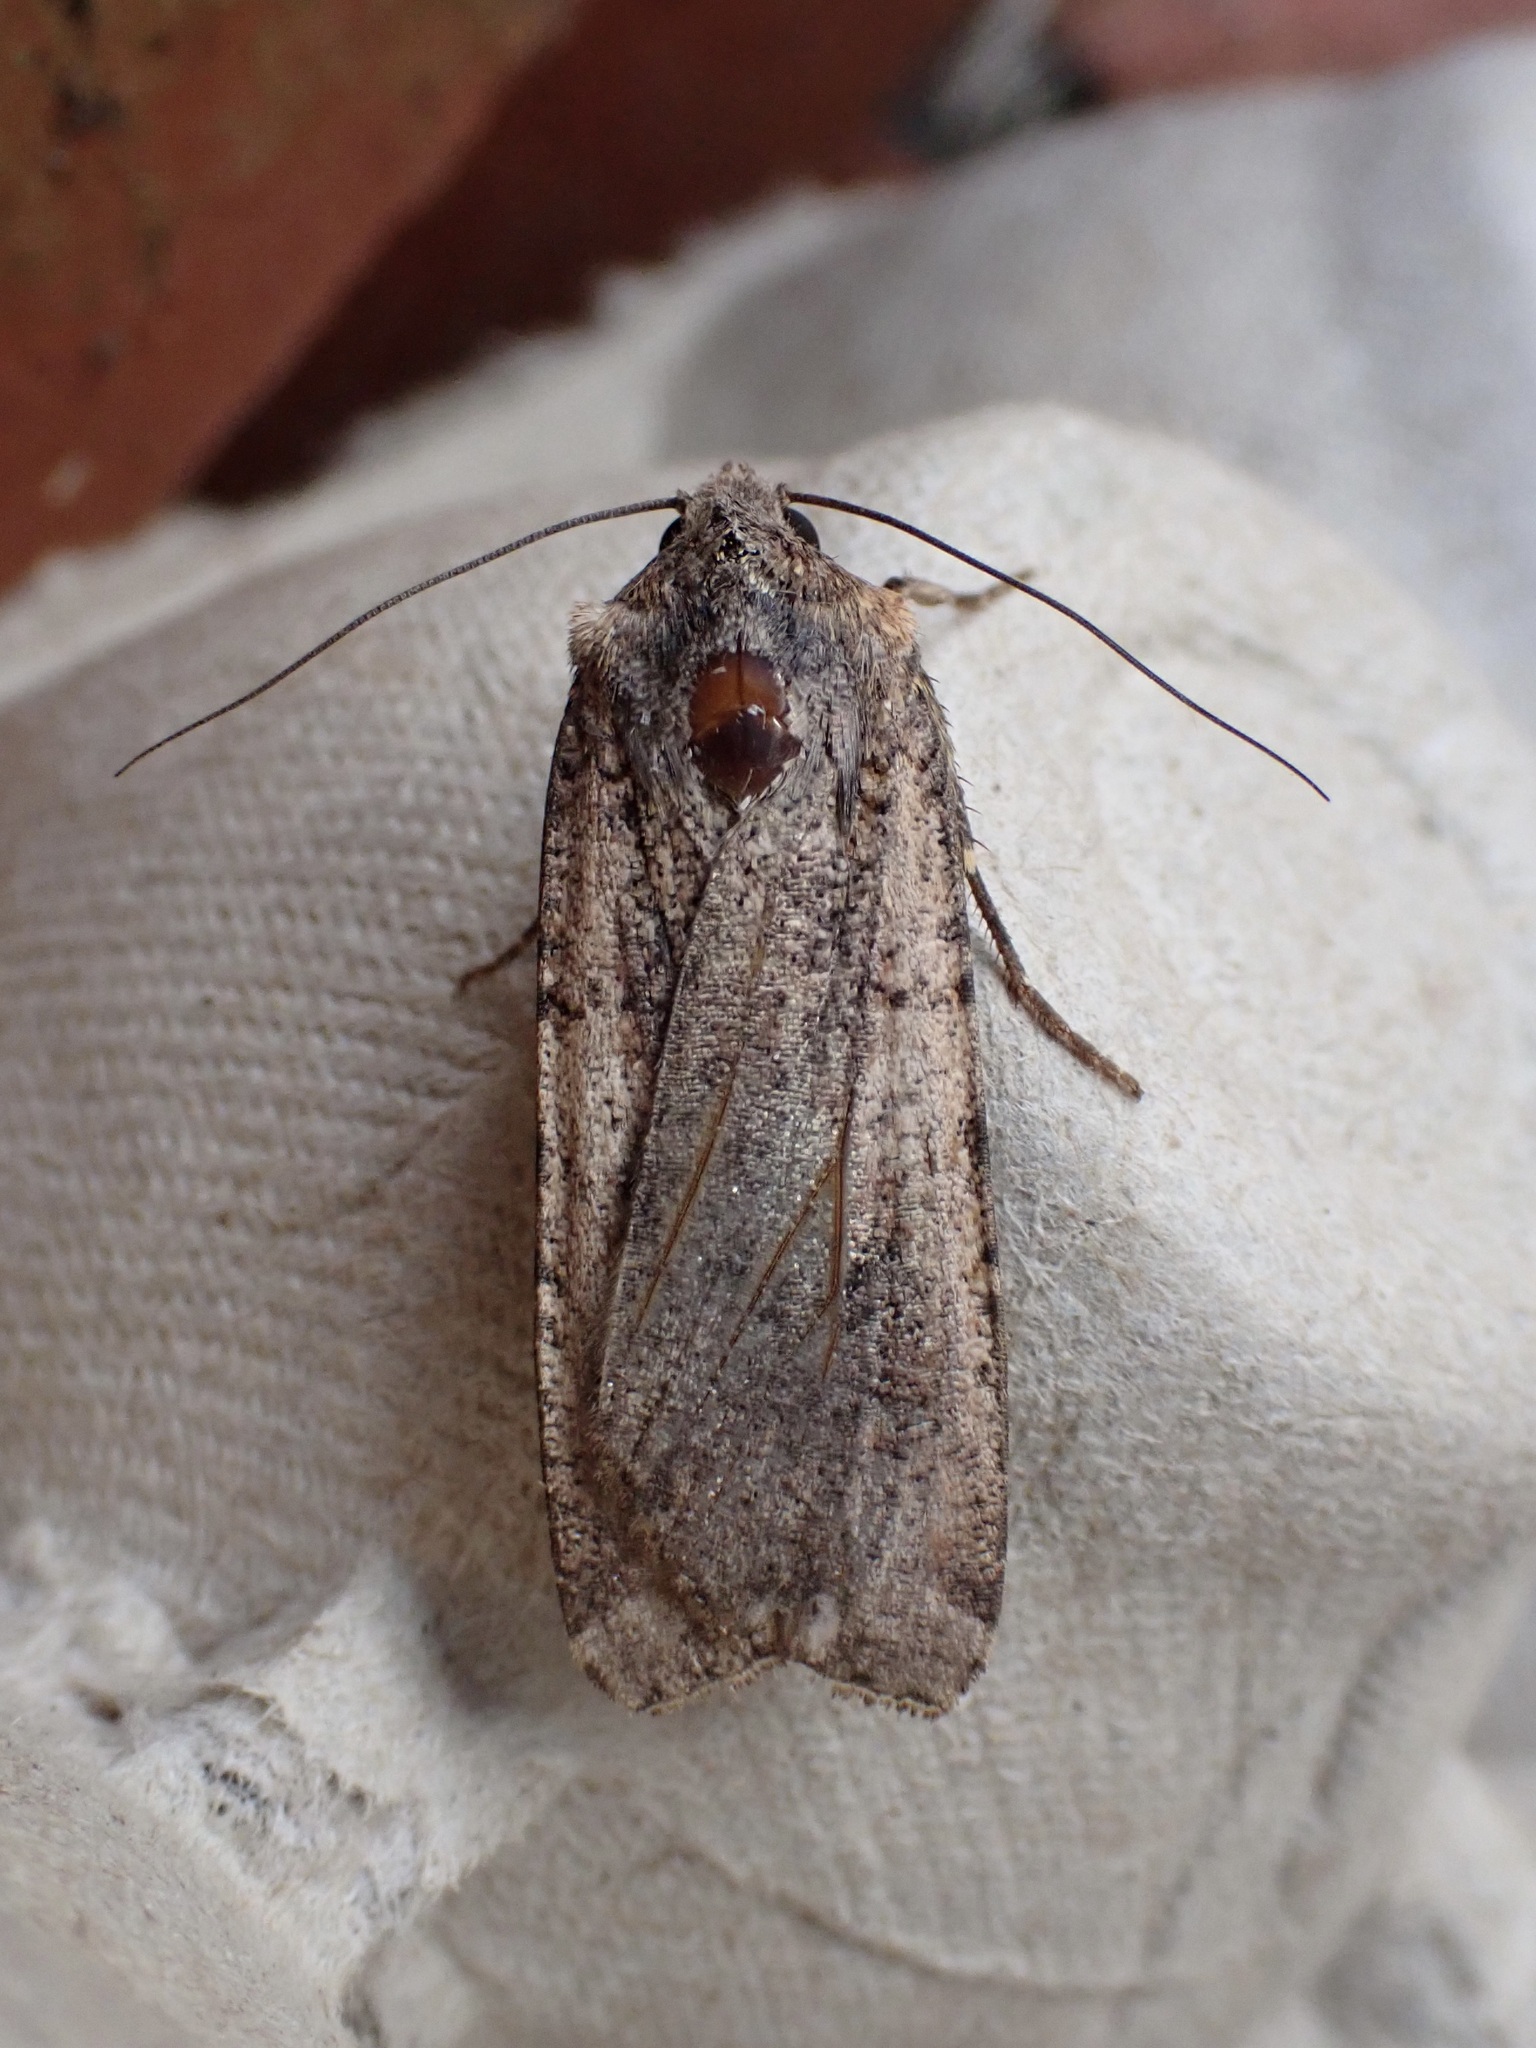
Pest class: cutworms